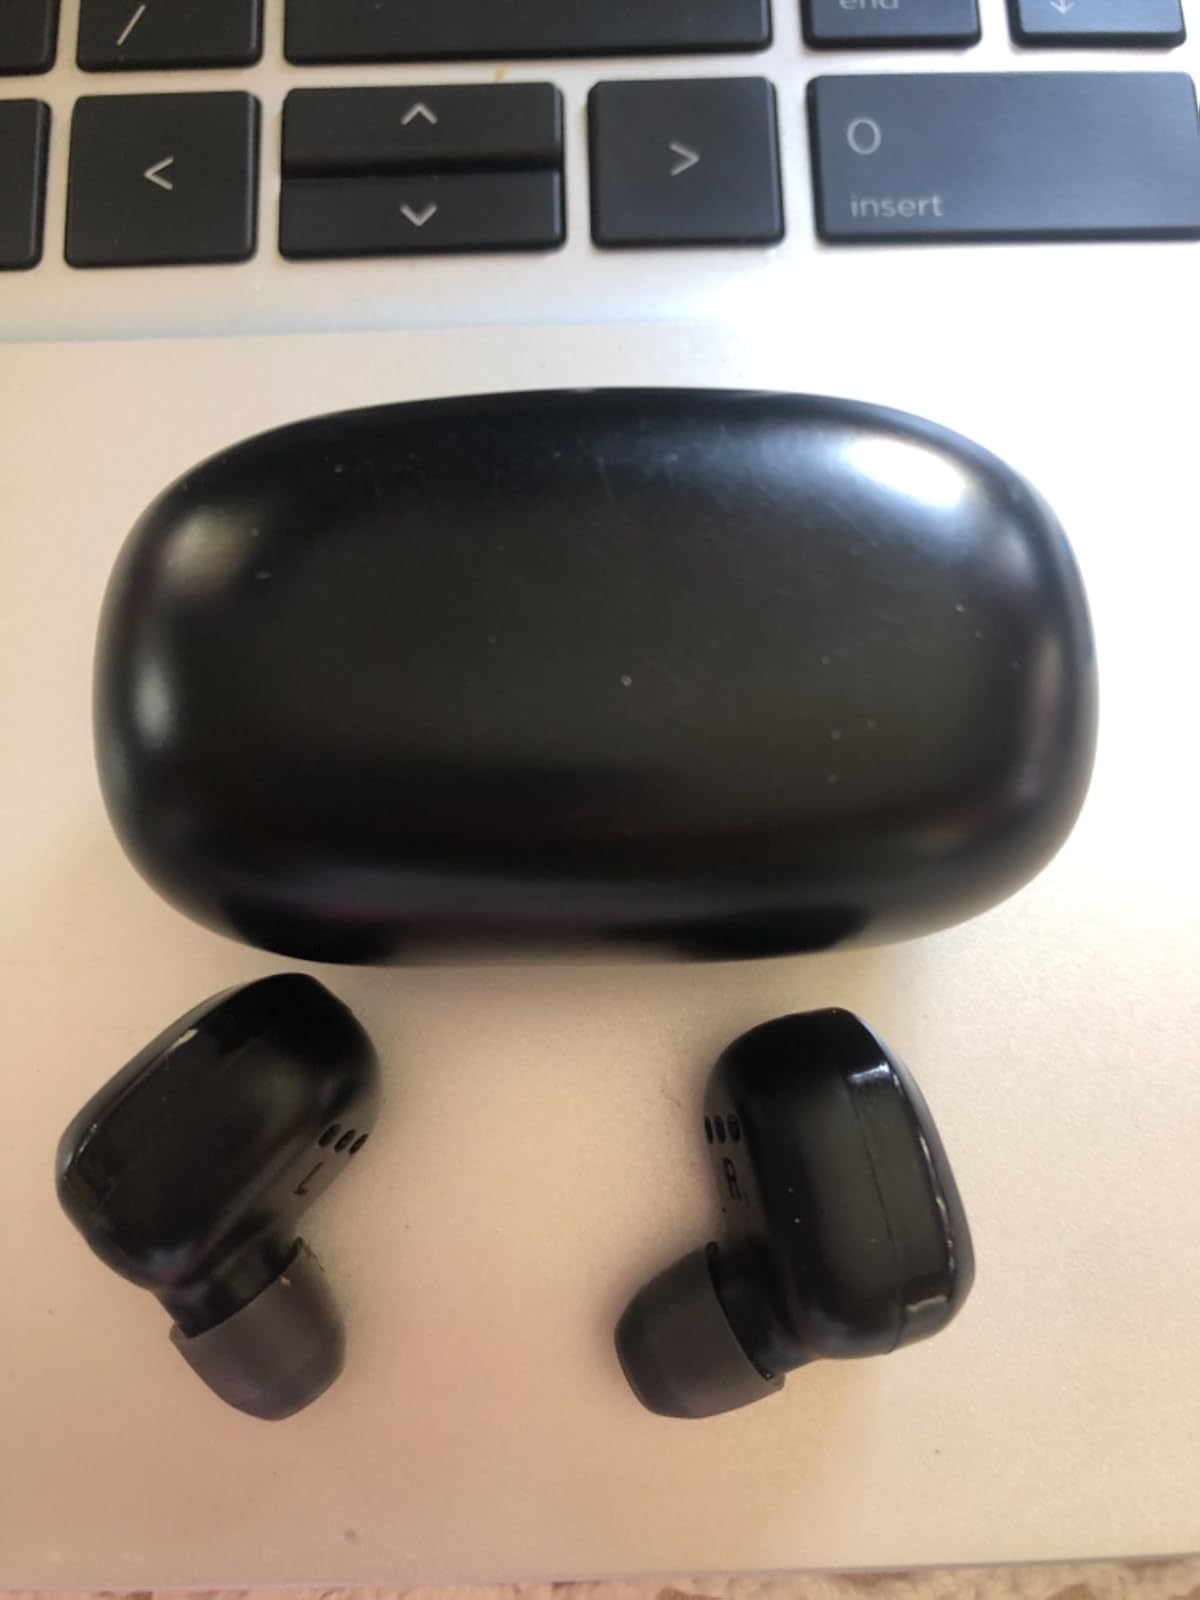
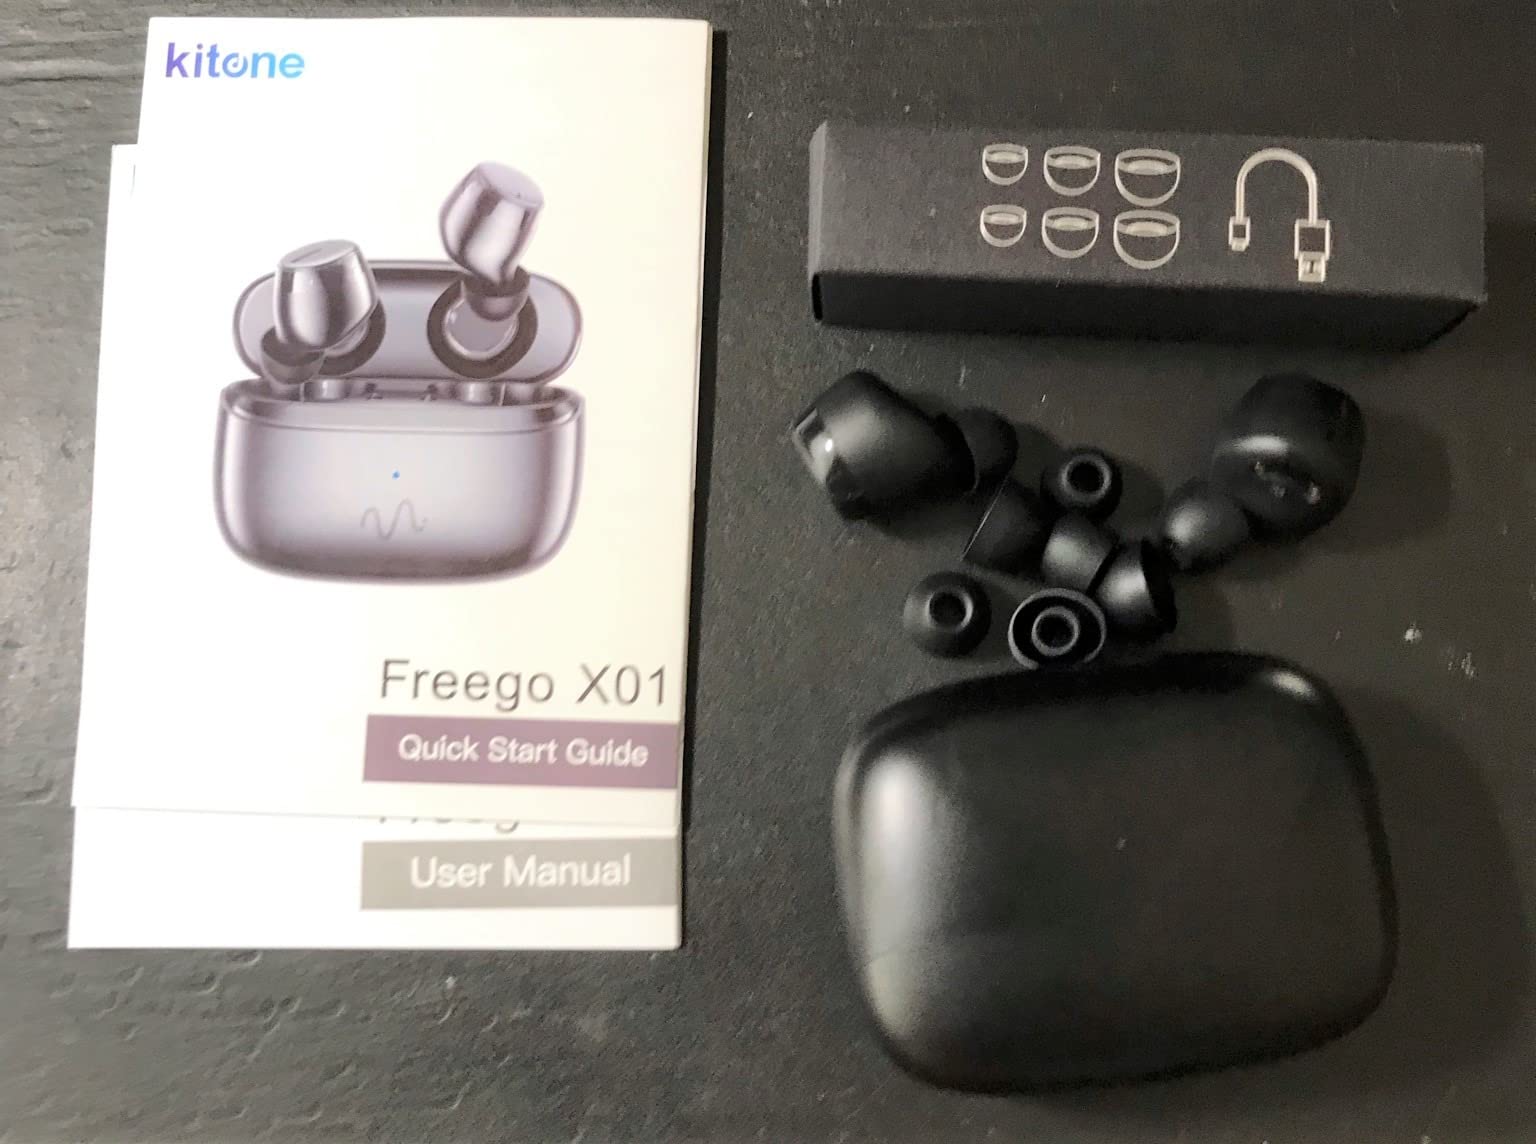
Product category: earbuds
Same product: no